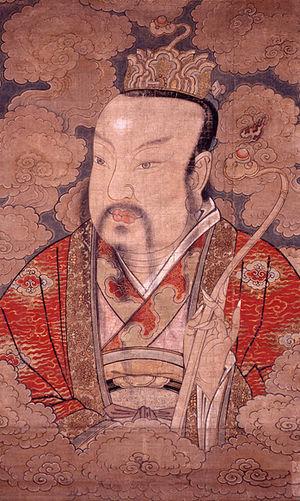
Devadatta, cousin et membre de la communauté monastique du Bouddha, est surtout connu pour avoir été son ennemi acharné et le mauvais disciple du sangha. Il aurait tenté à au moins trois reprises de tuer Gautama et fut à l’origine d’une tentative de schisme.